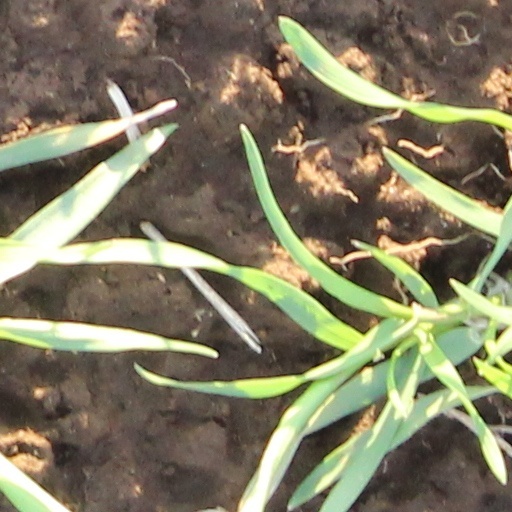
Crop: wheat